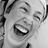
Emotion: happy